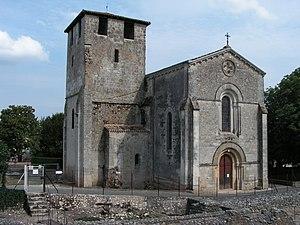
Montcaret (Dordogne)
Montcaret est une commune française située dans le département de la Dordogne, en région Nouvelle-Aquitaine.
Cet article recense les monuments historiques de l'arrondissement de Bergerac, dans le département de la Dordogne, en France.
L'église Saint-Pierre-ès-Liens est une église catholique située à Montcaret, en France.